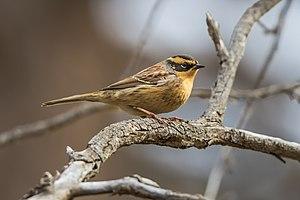
Cette liste des oiseaux au Canada provient de Bird Checklists of the World en date du mois de juillet 2018.
L’Accenteur montanelle est une espèce de petits passereaux de la famille des Prunellidae.